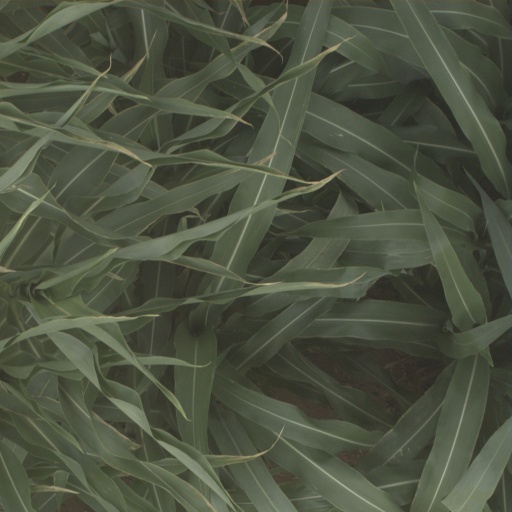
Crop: sorghum